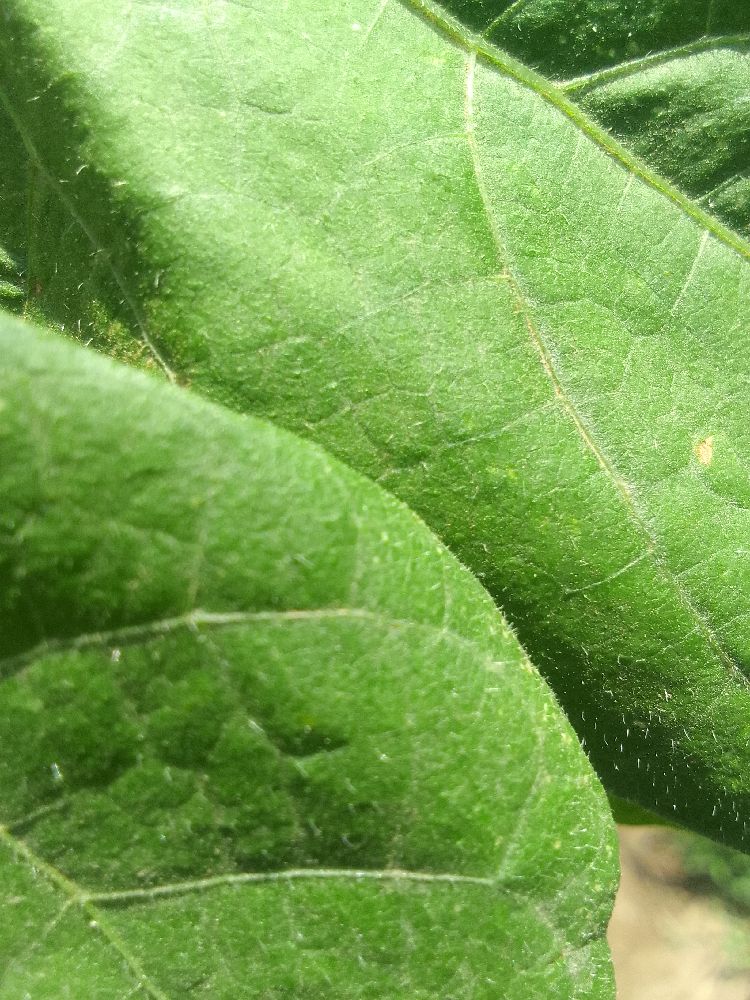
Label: healthy